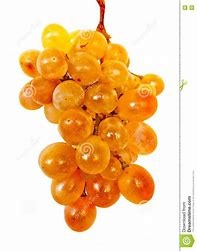
Label: grape